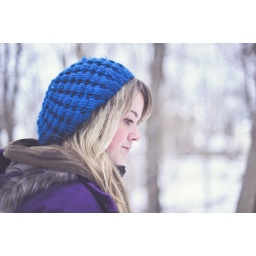
the girl in the blue hat